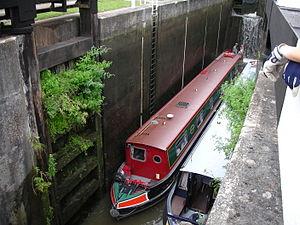
Le canal Kennet et Avon est un canal situé dans le sud de l'Angleterre. Le nom peut faire référence au tracé de l’originelle compagnie du canal Kennet & Avon, qui reliait la Kennet à Newbury à la rivière Avon à Bath, ou à la voie de navigation entre la Tamise à Reading et Floating Harbour à Bristol, y compris les voies fluviales aménagées navigations fluviales de la rivière Kennet entre Reading et Newbury et la rivière Avon, entre Bath et Bristol.
Les écluses de Bath sont une succession d'écluses situées sur le canal Kennet et Avon, à Bath, en Angleterre.